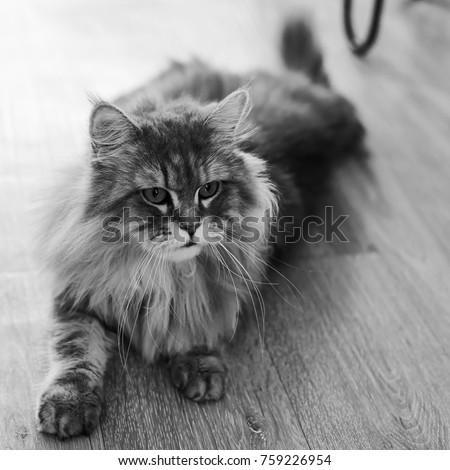
cat lying on the floor .